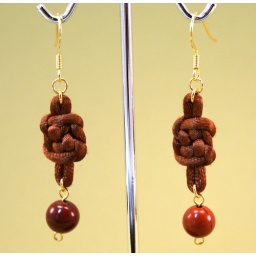
These red jasper beads look great against the brown and gold.